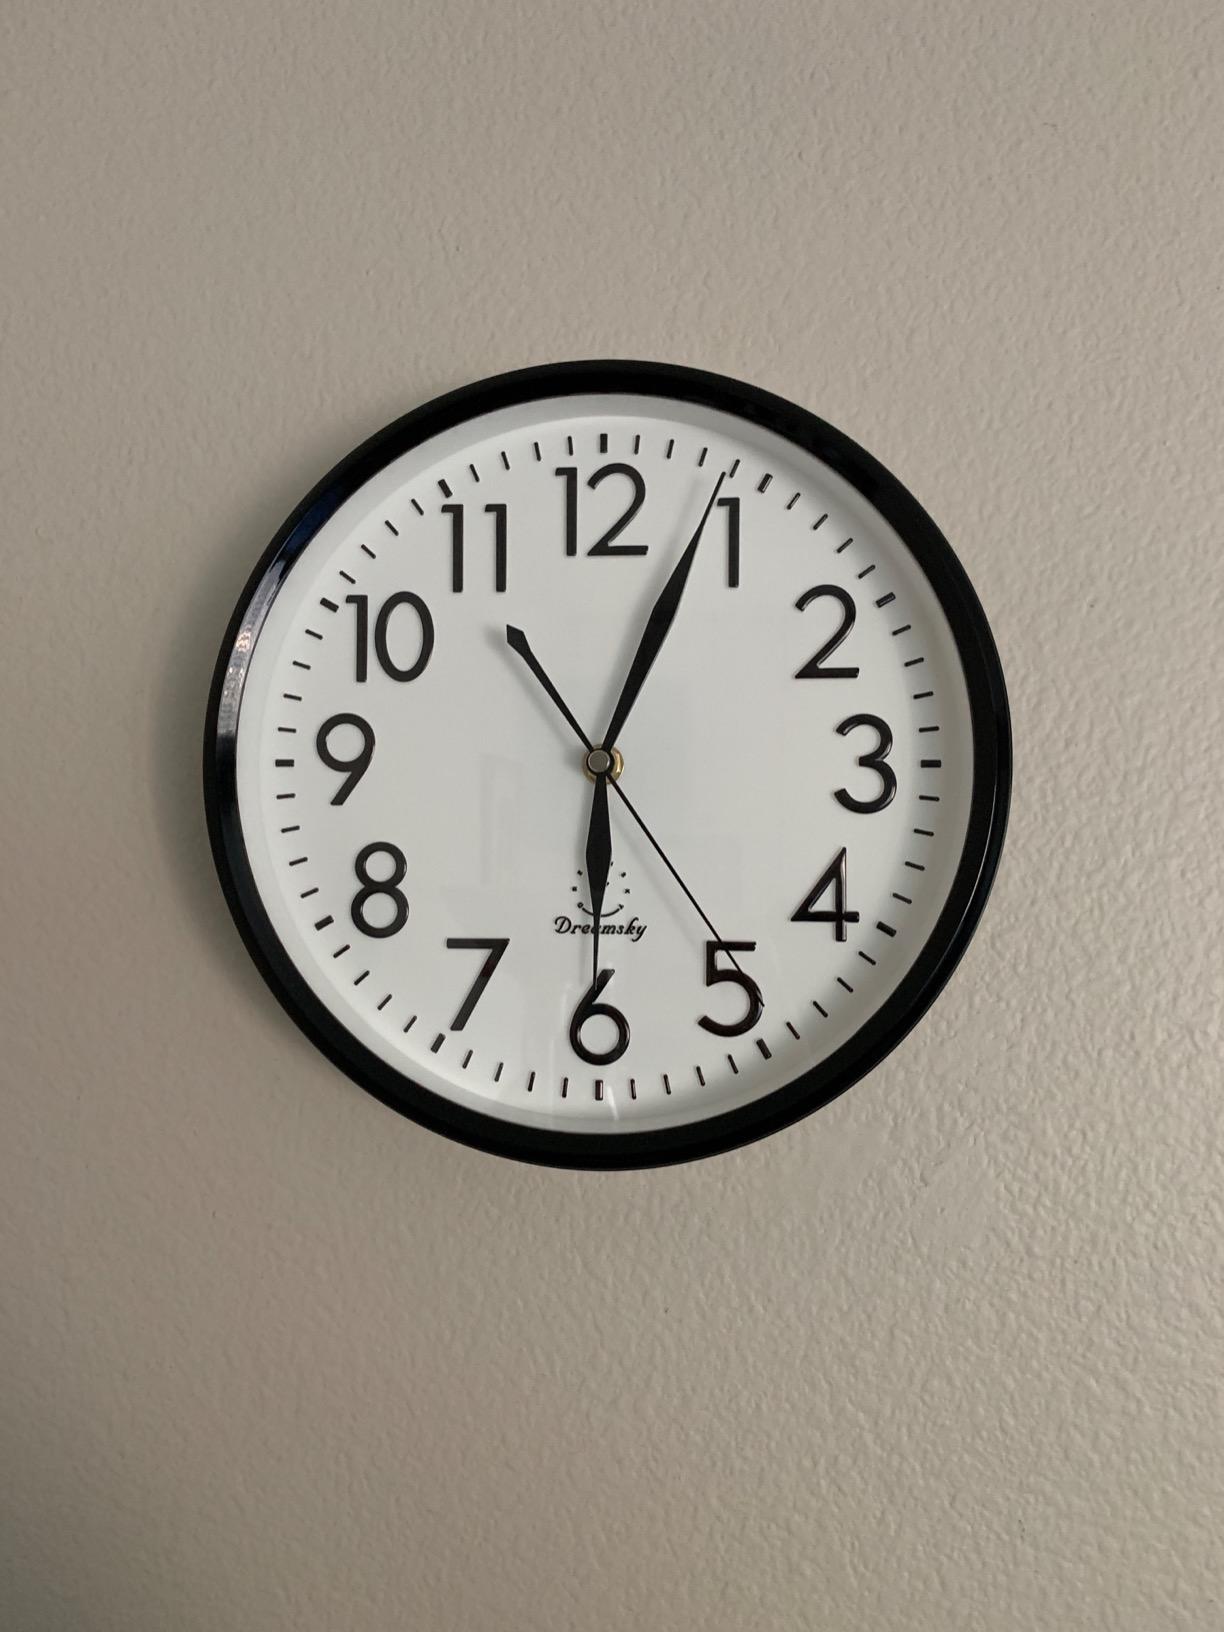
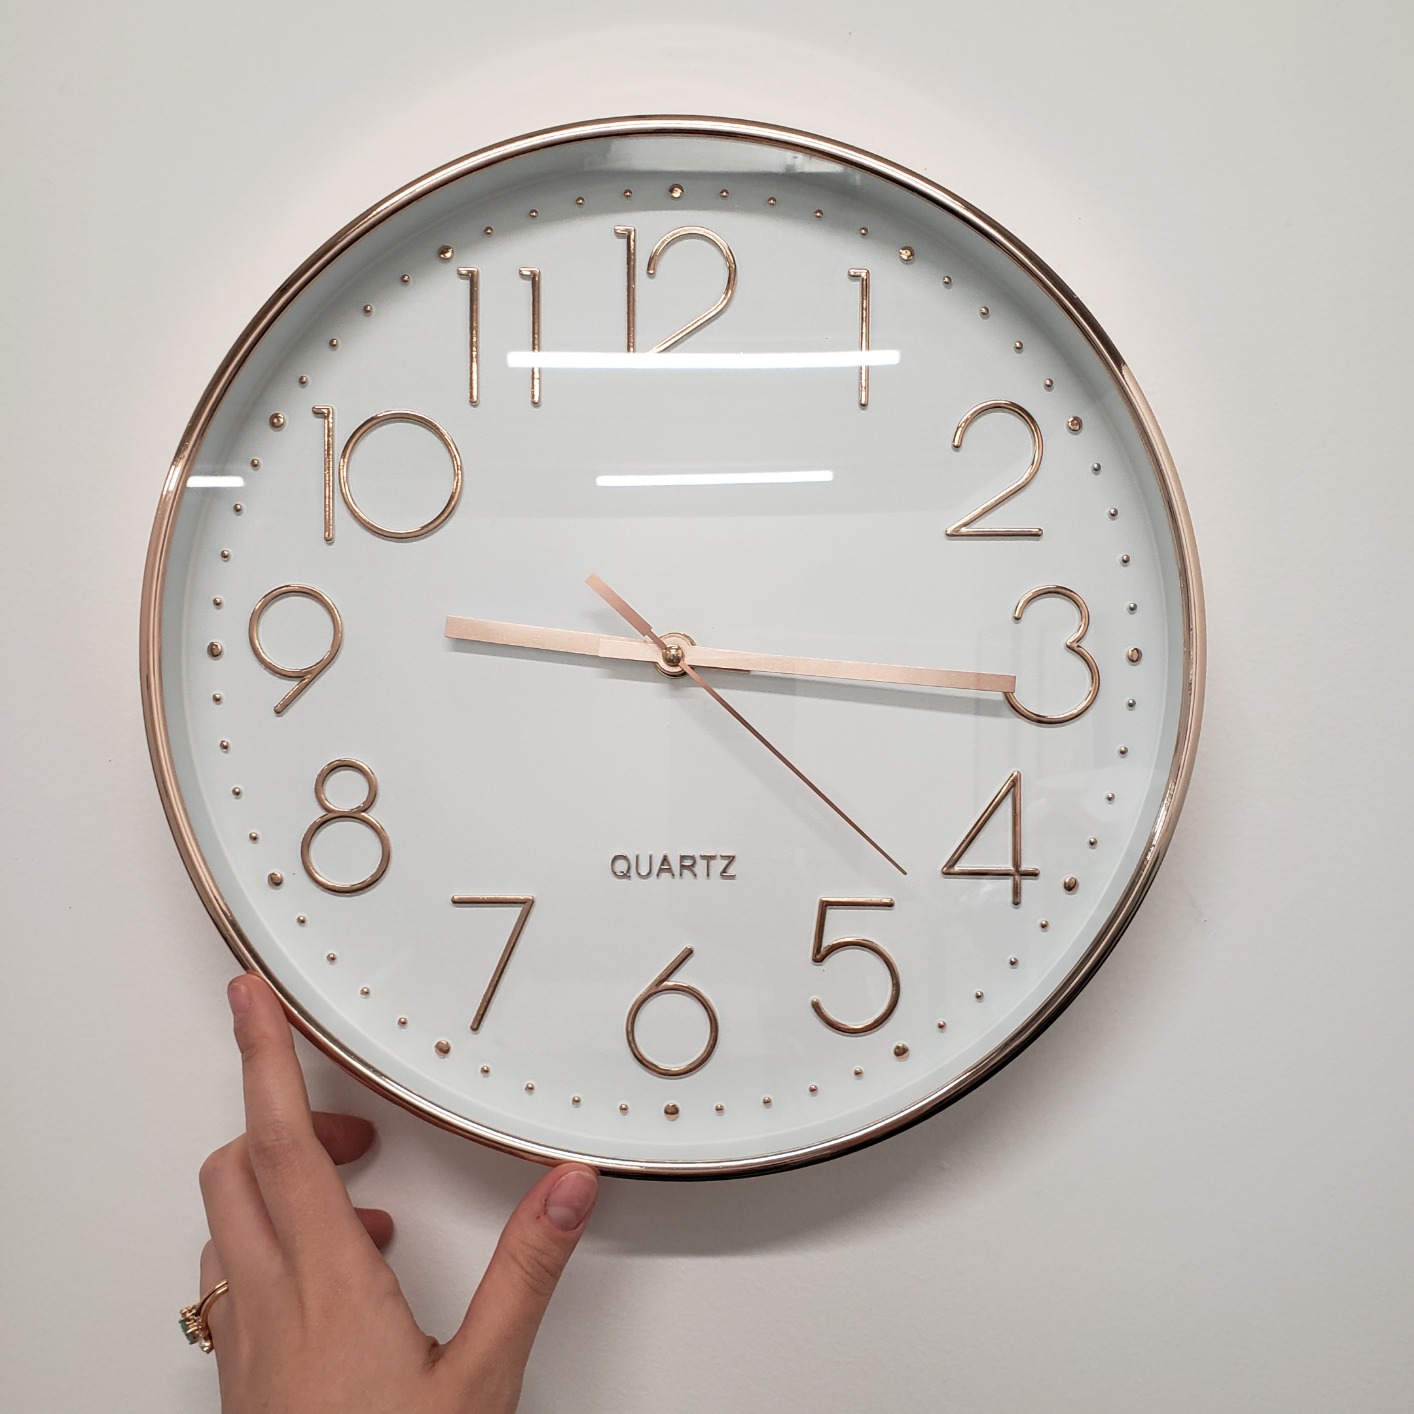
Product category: clock
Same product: no